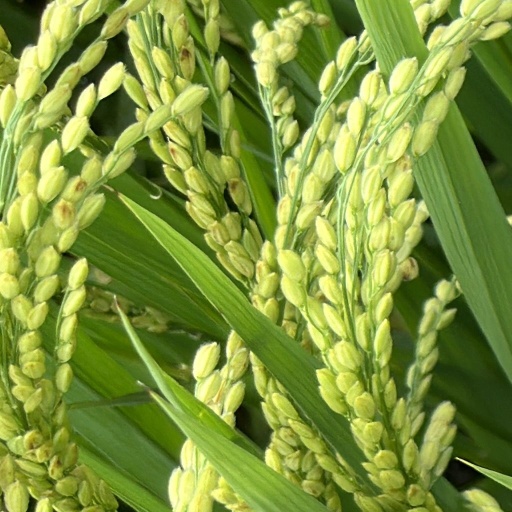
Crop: rice